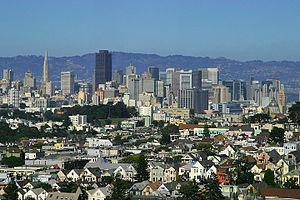
Cet article concerne une liste des aires urbaines de l'État de Californie.